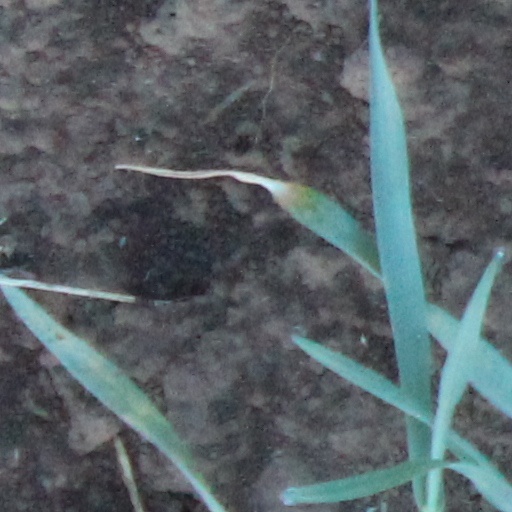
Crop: wheat